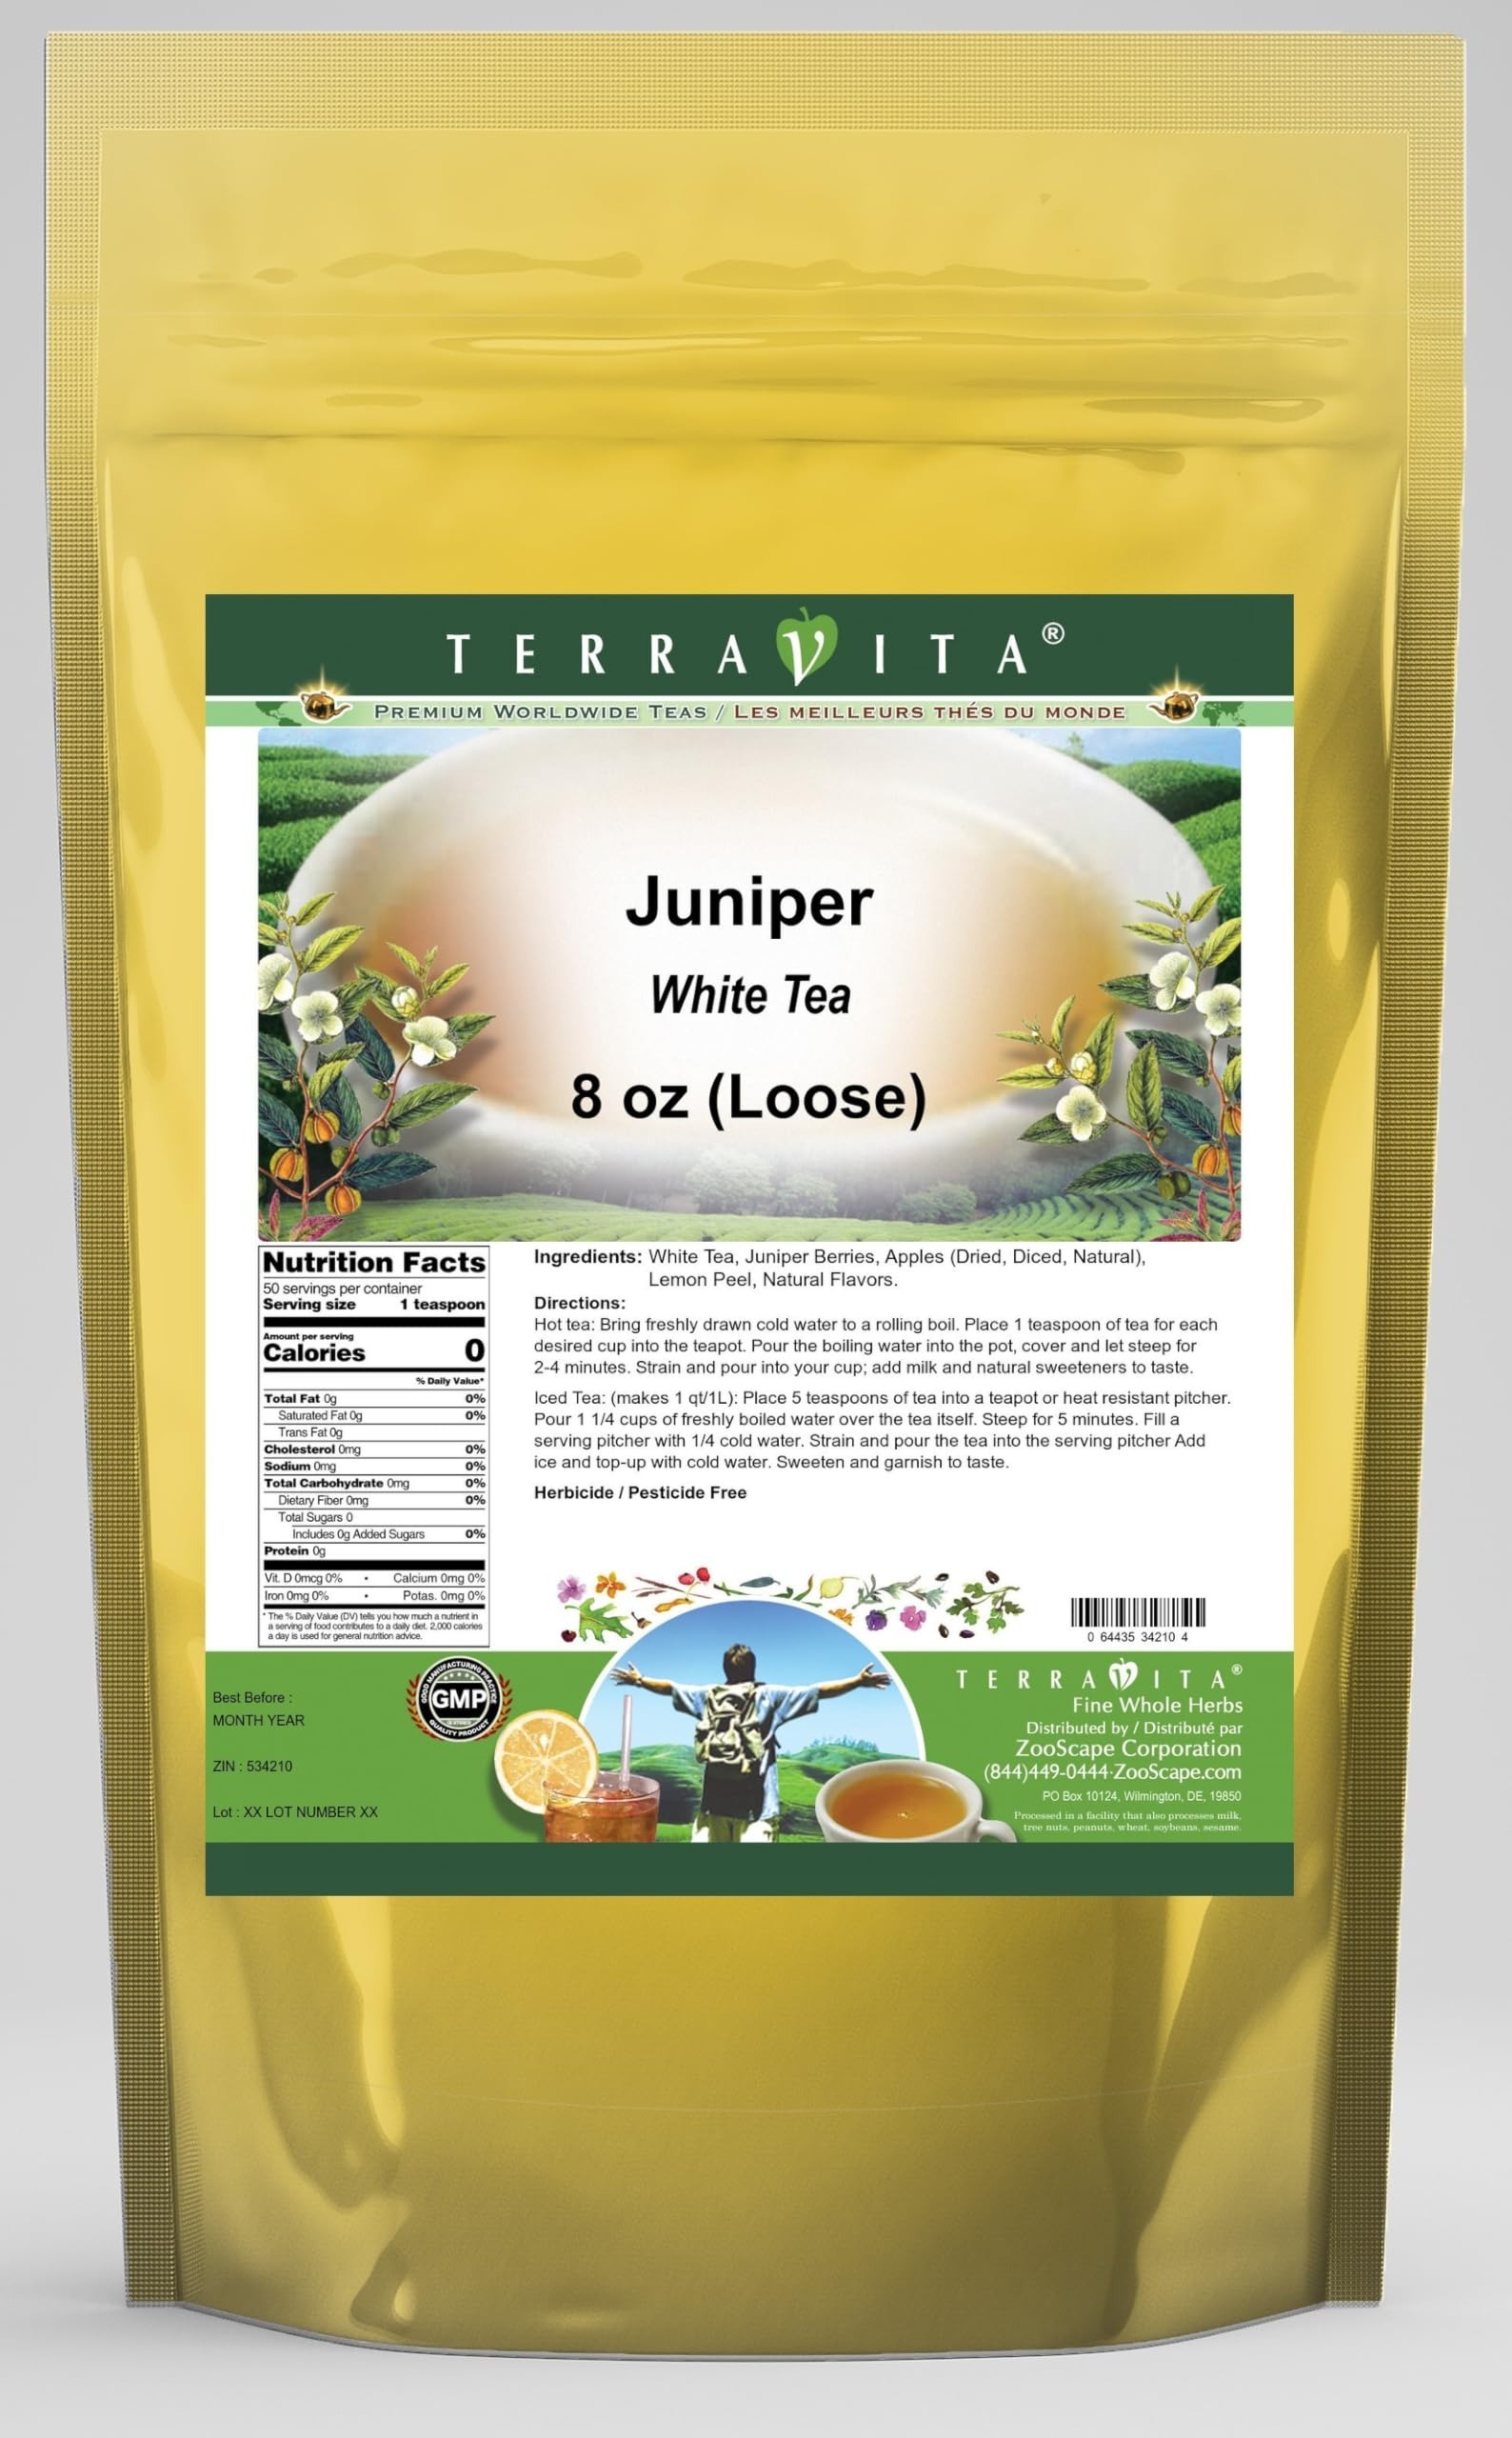
Item Name: Juniper White Tea (Loose) (8 oz, ZIN: 534210) - 2 Pack
Bullet Point 1: Our Juniper White Tea is a mouth-watering flavored White tea with Juniper Berries, Dried Apples (Diced, Natural) and Lemon Peel that you can enjoy all year round! The aroma and Juniper flavor is a delight! - Ingredients: White tea, Juniper Berries, Dried Apples (Diced, Natural), Lemon Peel and Natural Juniper Flavor.
Bullet Point 2: No fillers.
Bullet Point 3: Manufacturer: TerraVita
Bullet Point 4: Size: 8 oz
Bullet Point 5: Loose Leaf White Tea - Packed in a convenient upright pouch!
Product Description: Our Juniper White Tea is a mouth-watering flavored White tea with Juniper Berries, Dried Apples (Diced, Natural) and Lemon Peel that you can enjoy all year round! The aroma and Juniper flavor is a delight! - Ingredients: White tea, Juniper Berries, Dried Apples (Diced, Natural), Lemon Peel and Natural Juniper Flavor. - Hot tea brewing method: Bring freshly drawn cold water to a rolling boil. Place 1 teaspoon of tea for each desired cup into the teapot. Pour the boiling water into the pot, cover and let steep for 2-4 minutes. Strain and pour into your cup; add milk and natural sweeteners to taste. - Iced tea brewing method: (to make 1 liter/quart): Place 5 teaspoons of tea into a teapot or heat resistant pitcher. Pour 1 1/4 cups of freshly boiled water over the tea itself. Steep for 5 minutes. Fill a serving pitcher with 1/4 cold water. Strain and pour the tea into the serving pitcher Add ice and top-up with cold water. Sweeten and garnish to taste. - TerraVita is an exclusive line of premium-quality, natural source products that use only the finest, purest and most potent ingredients found around the world. TerraVita is hallmarked by the highest possible standards of purity, potency, stability and freshness. All of our products are prepared with the highest elements of quality control, from raw materials through the entire manufacturing process, up to and including the moment that the bottles or bags are sealed for freshness and shipped out to you. Our highest possible standards are certified by independent laboratories and backed by our personal guarantee. - TerraVita exists to meet and ensure your family's health and wellness without the harmful effects of chemicals and health products. We strive to make all of our products affordable and reliable and are constantly s
Value: 16.0
Unit: Ounce

Price: 97.46